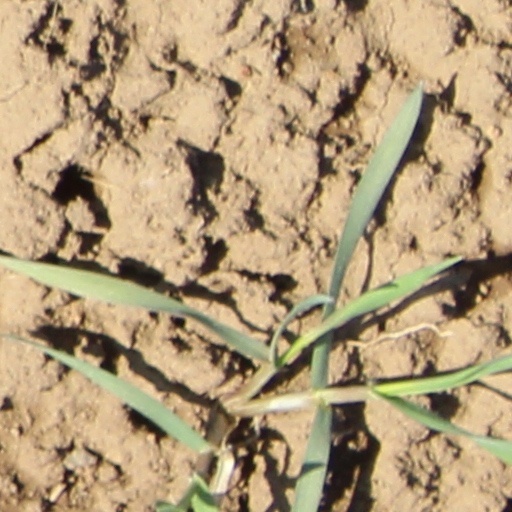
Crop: wheat